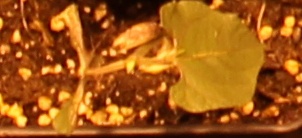
Label: Blackbean